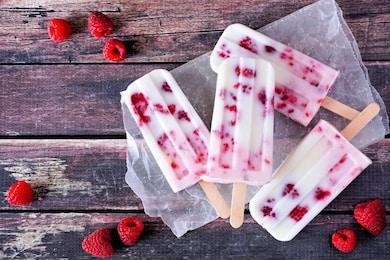
Label: raspberry